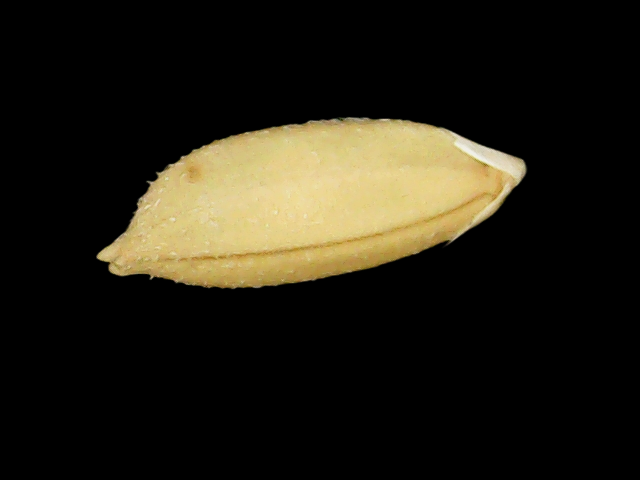
Rice variety: Binadhan10